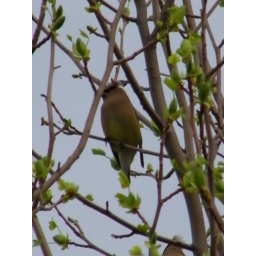
These are beautiful birds that were hanging out on a tree in my front yard in Saline, Michigan.